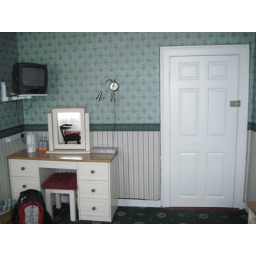
I was just taking a few snaps and lucked out with the framing of the chair in the mirror